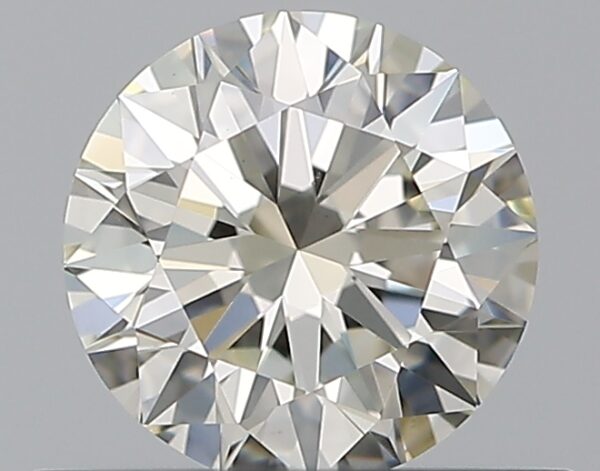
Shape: round
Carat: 0.5
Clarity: VS1
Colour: K
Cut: EX
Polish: EX
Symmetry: EX
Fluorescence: M
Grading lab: GIA
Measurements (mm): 5.09 x 5.11 x 3.13